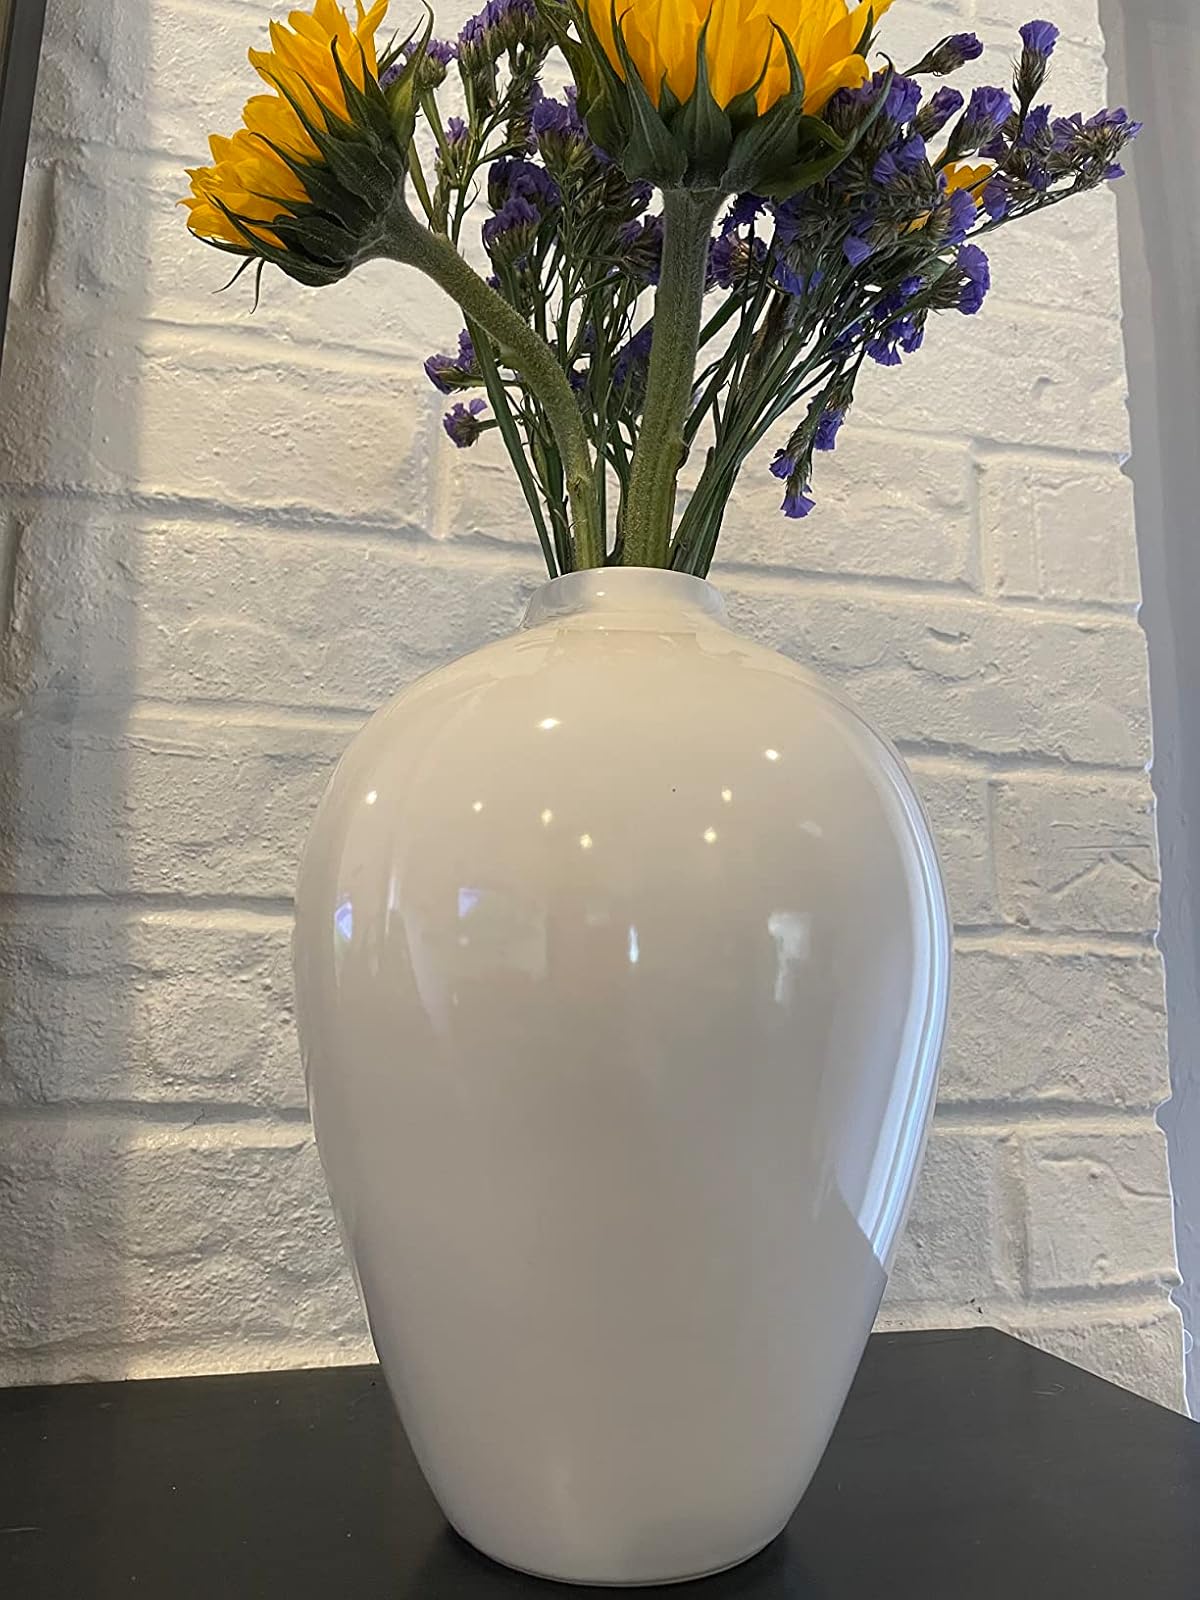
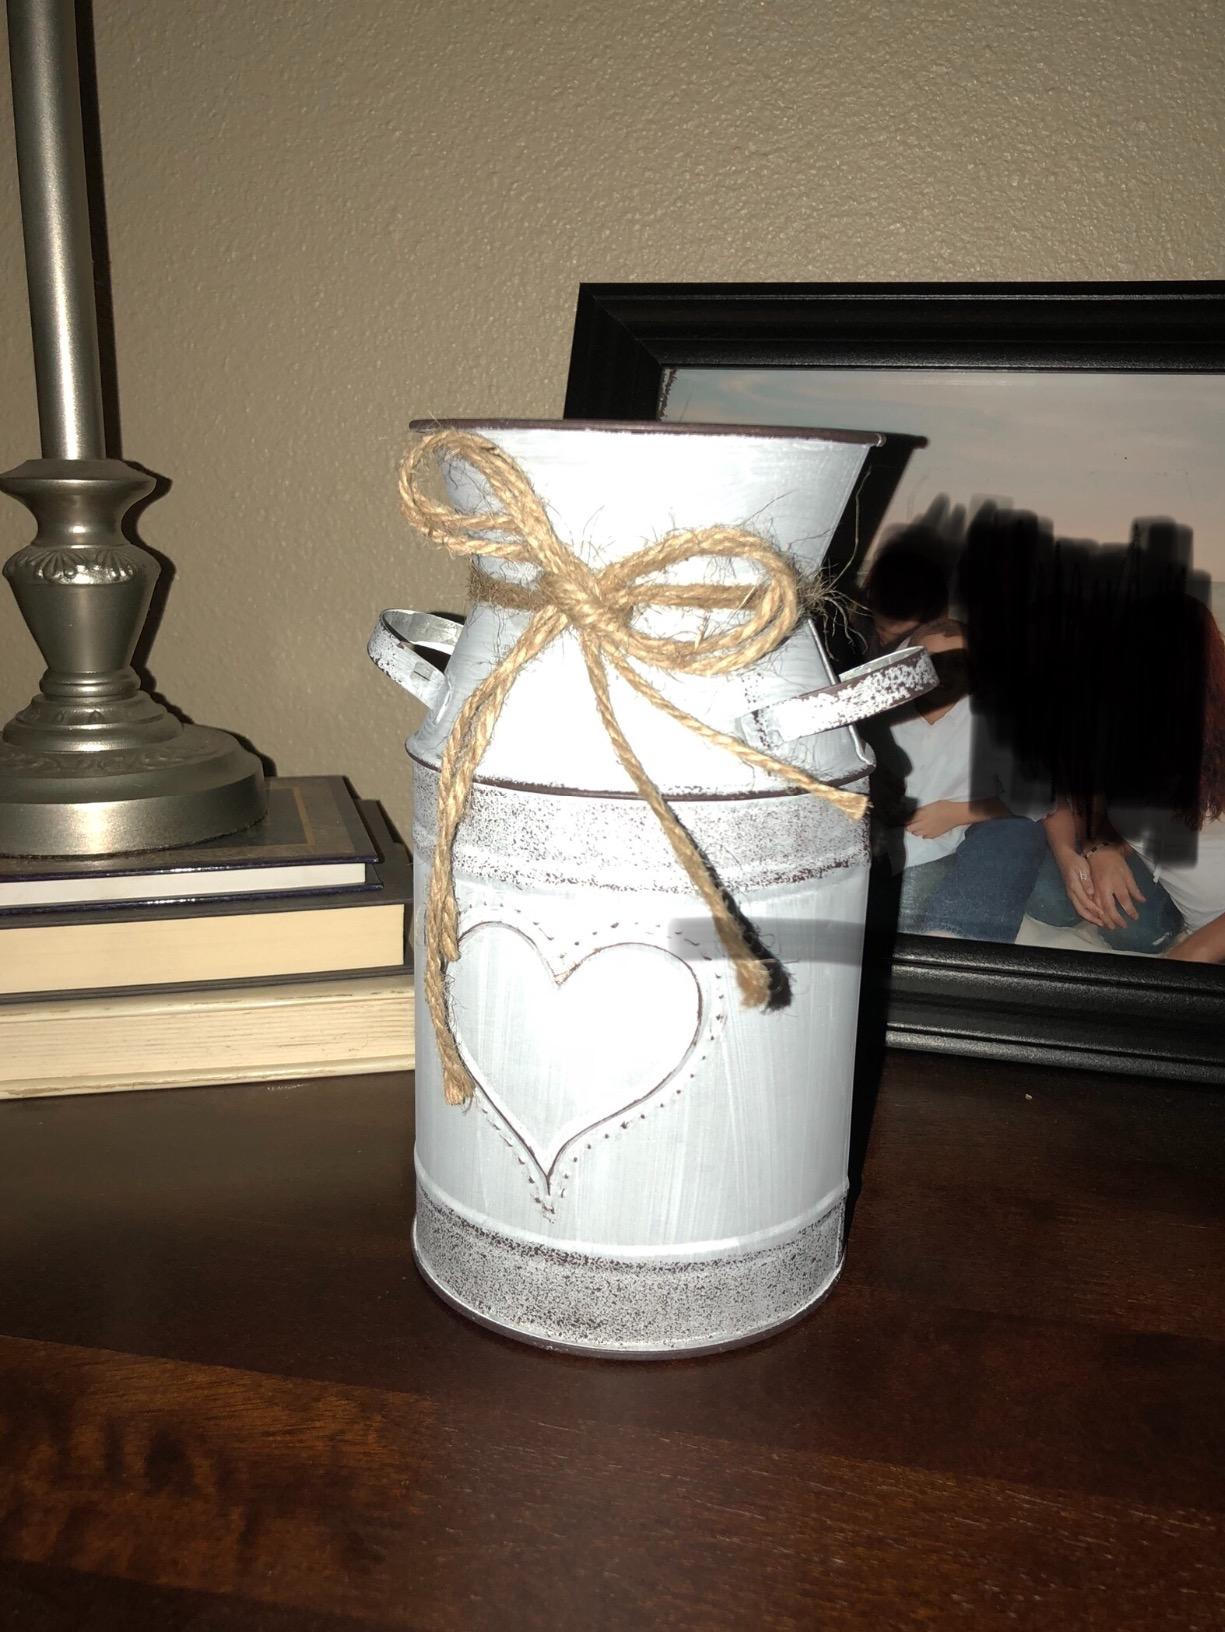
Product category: vase
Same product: no